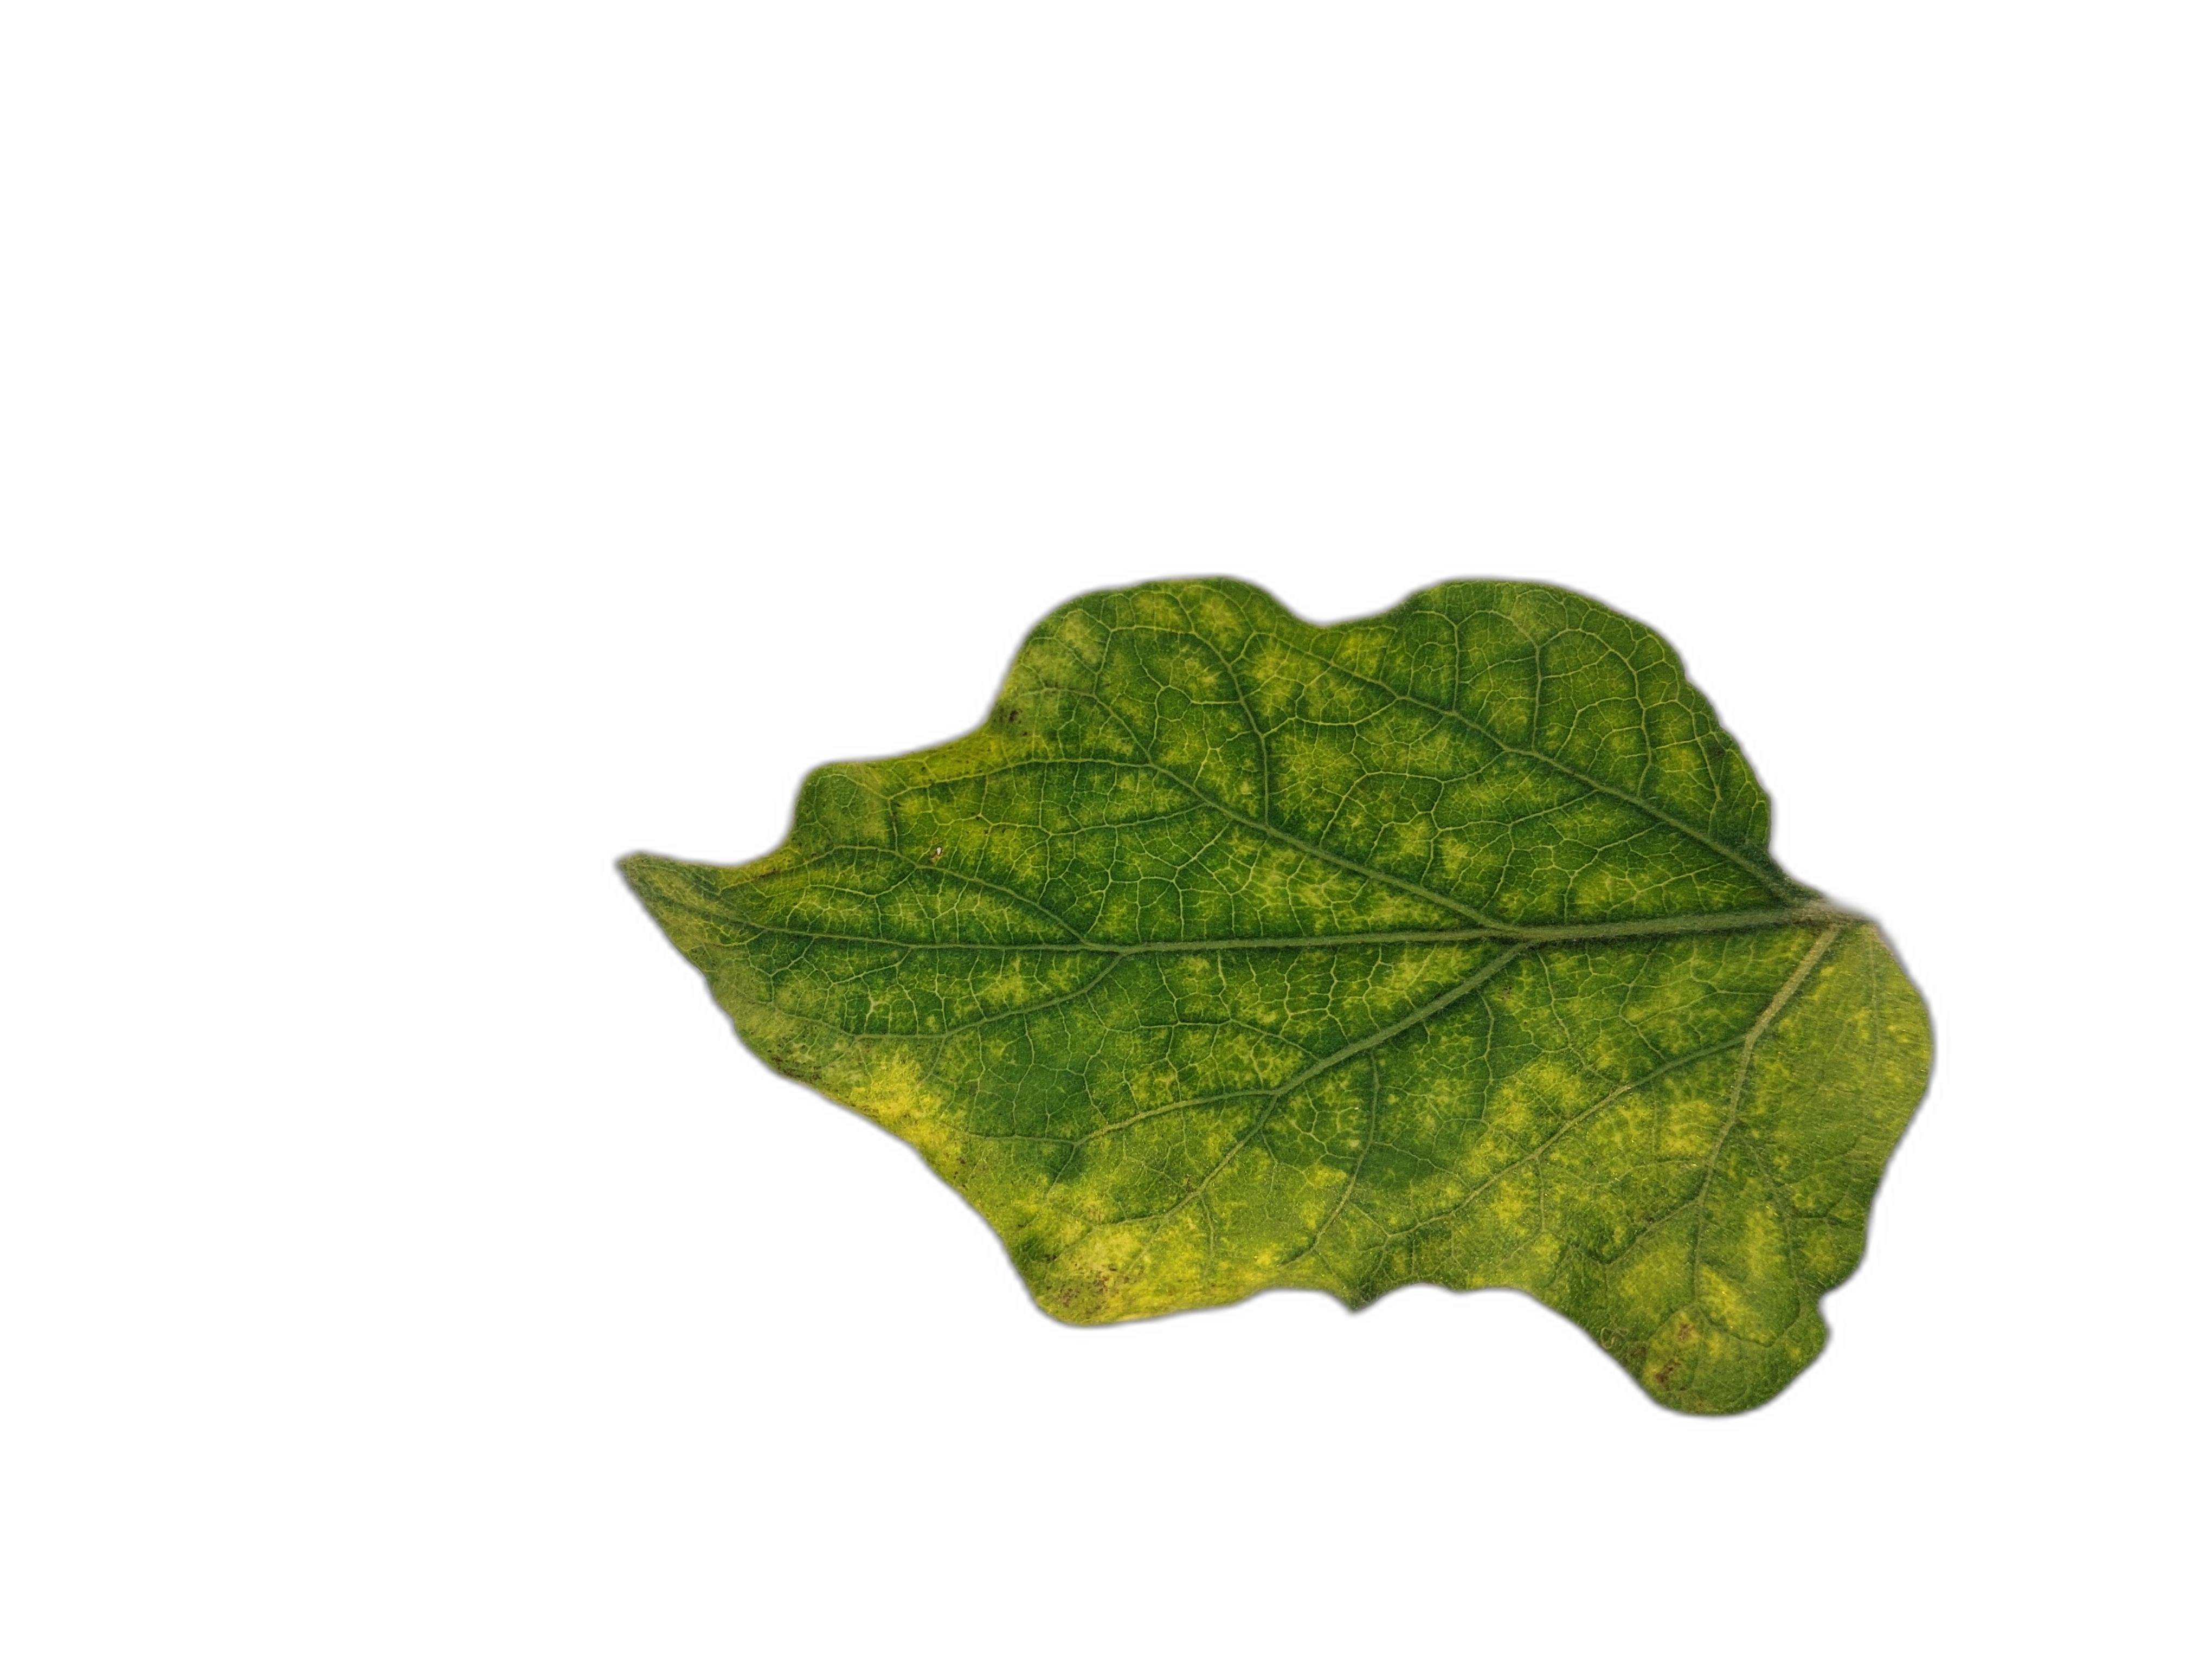
Label: Mosaic Virus Disease